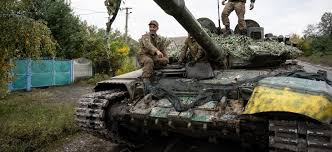
Label: T-64